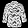
Label: Shirt